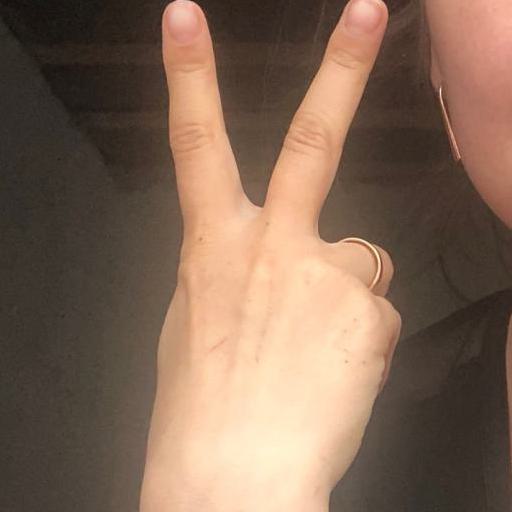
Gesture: peace_inverted